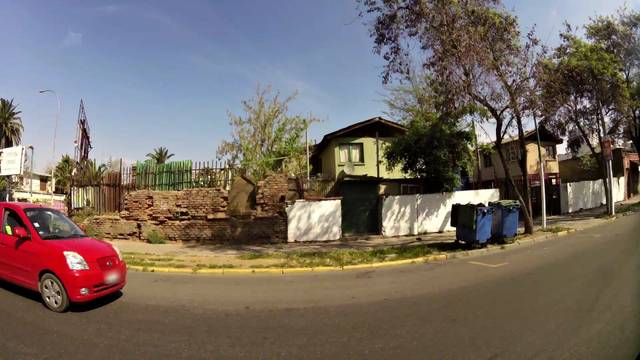
Region: Chile
Coordinates: -33.421, -70.651